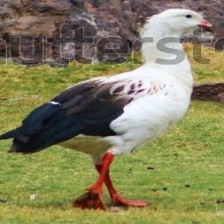
Species: ANDEAN GOOSE
Scientific name: CHLOEPHAGA MELANOPTERA
ImageNet parent category: goose